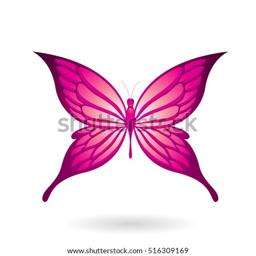
vector illustration of a colorful butterfly isolated on a white background